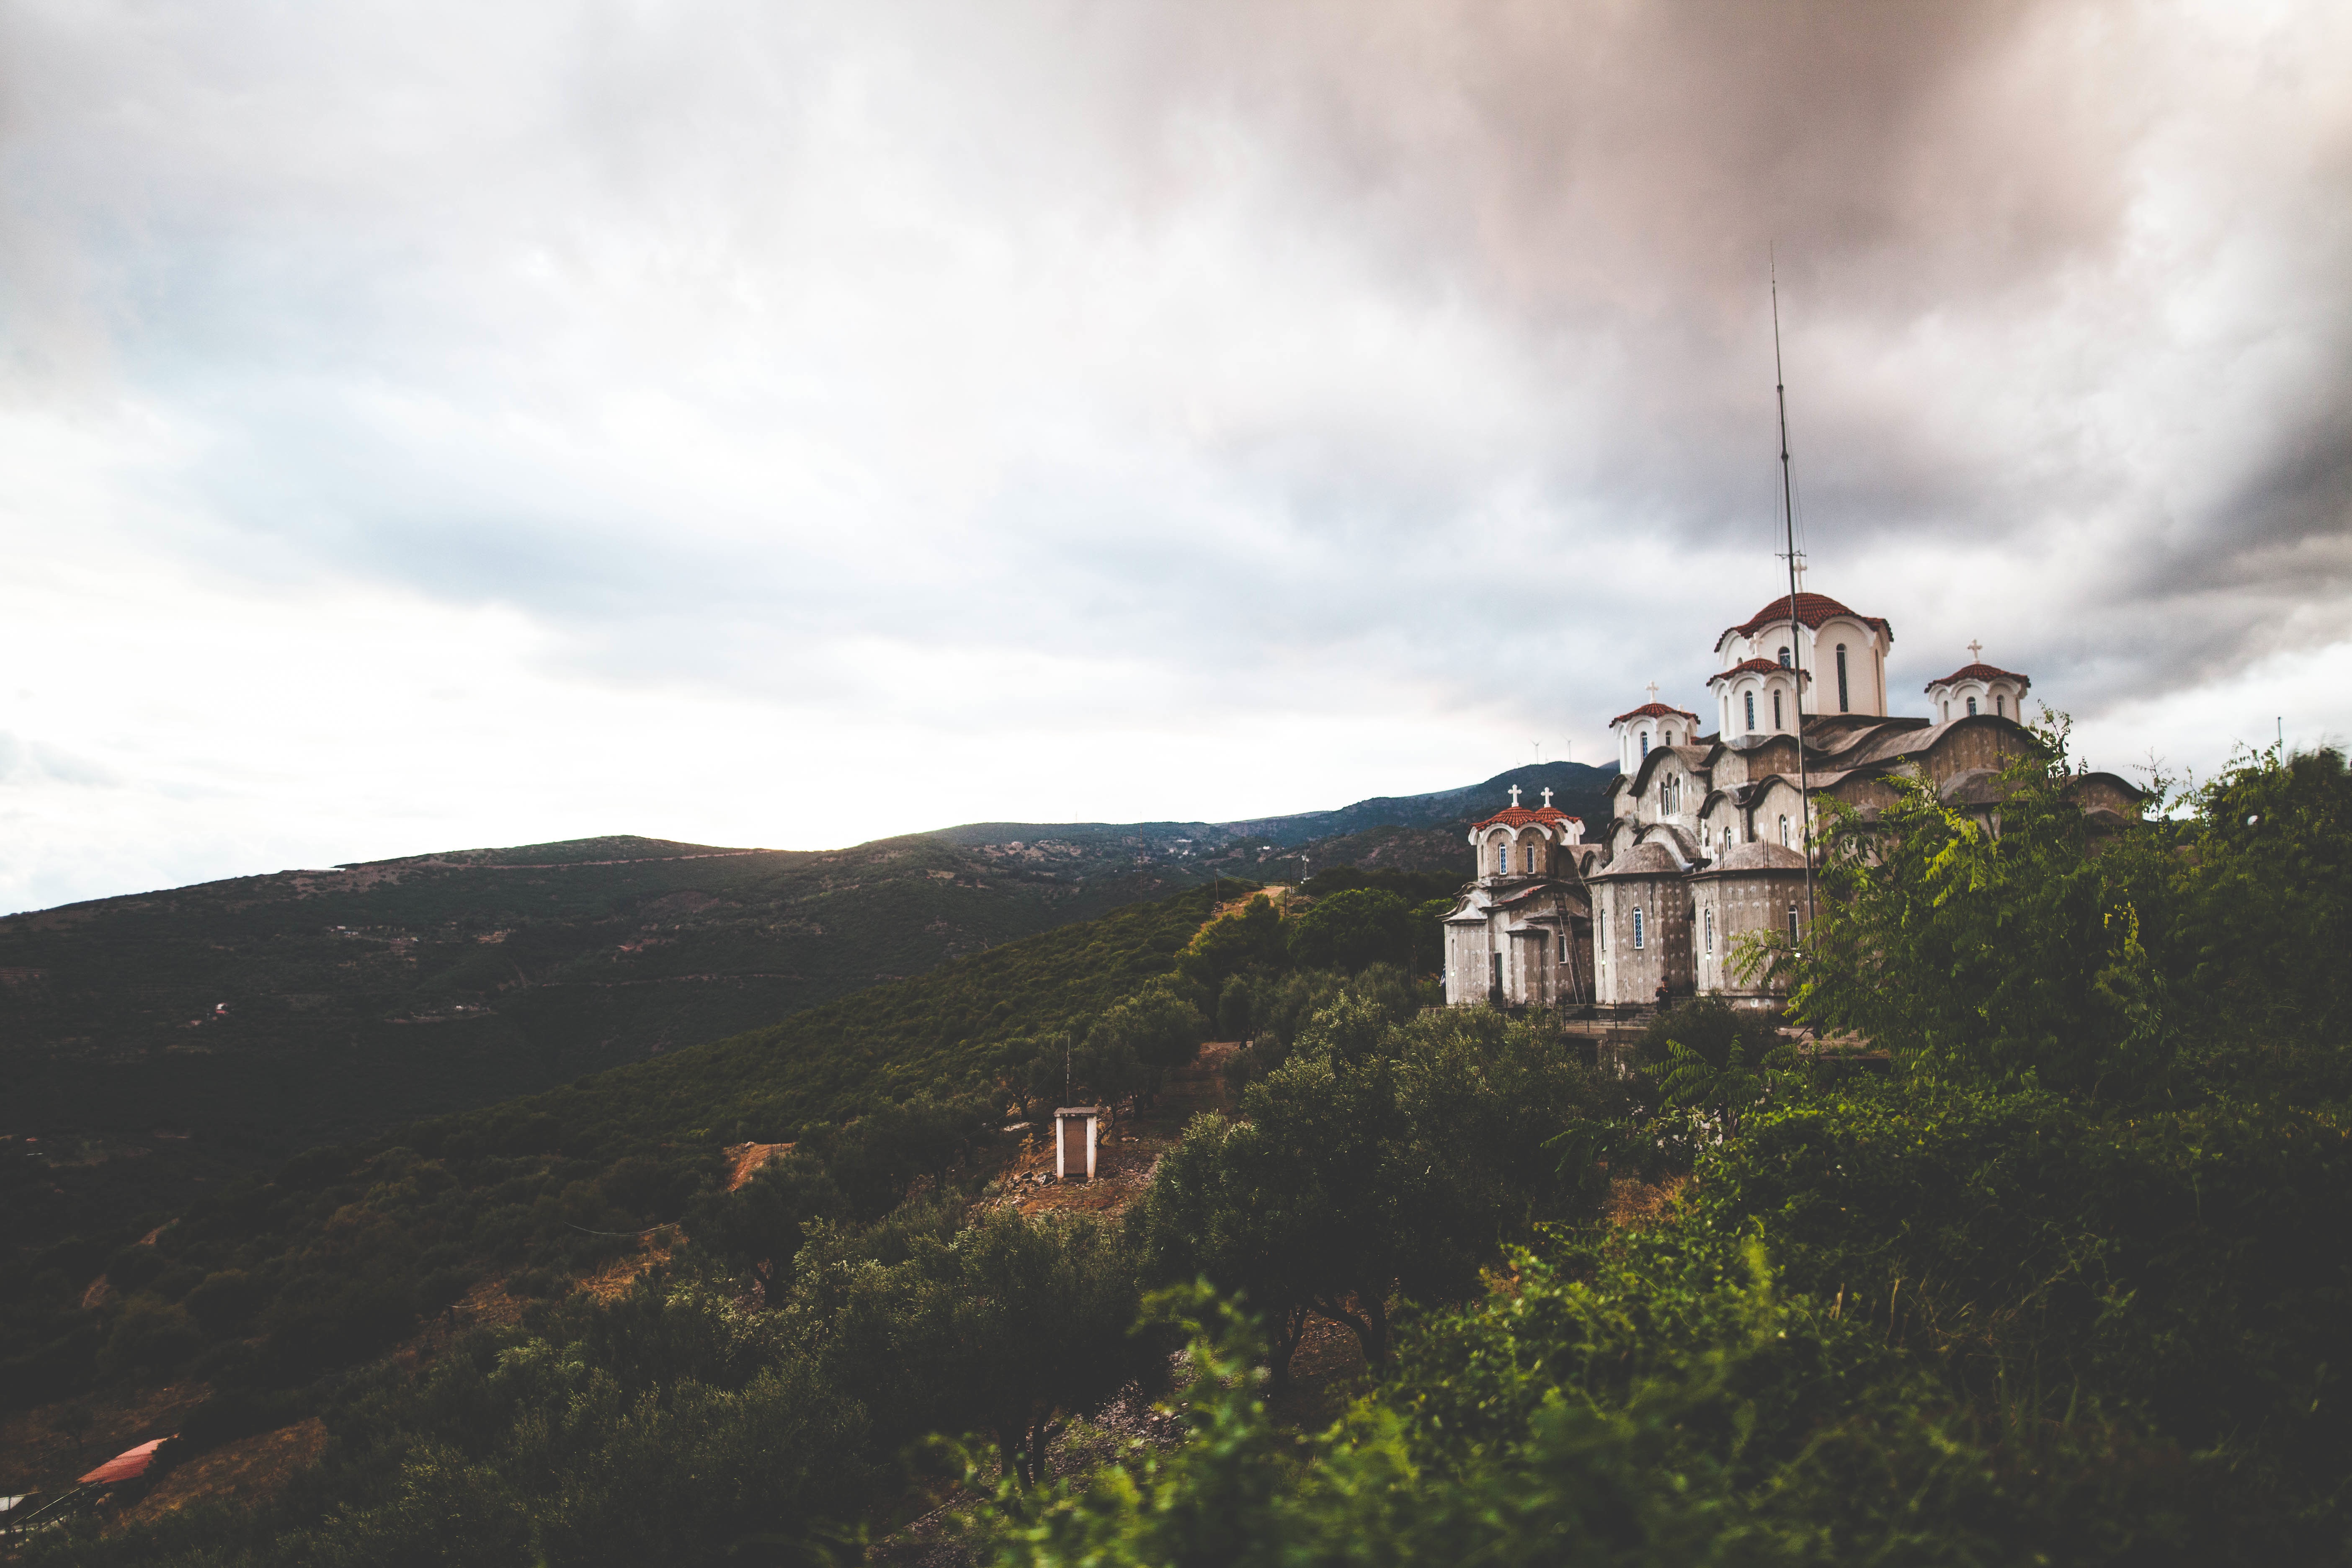
mountain, hill, mountain range, tower, rural area